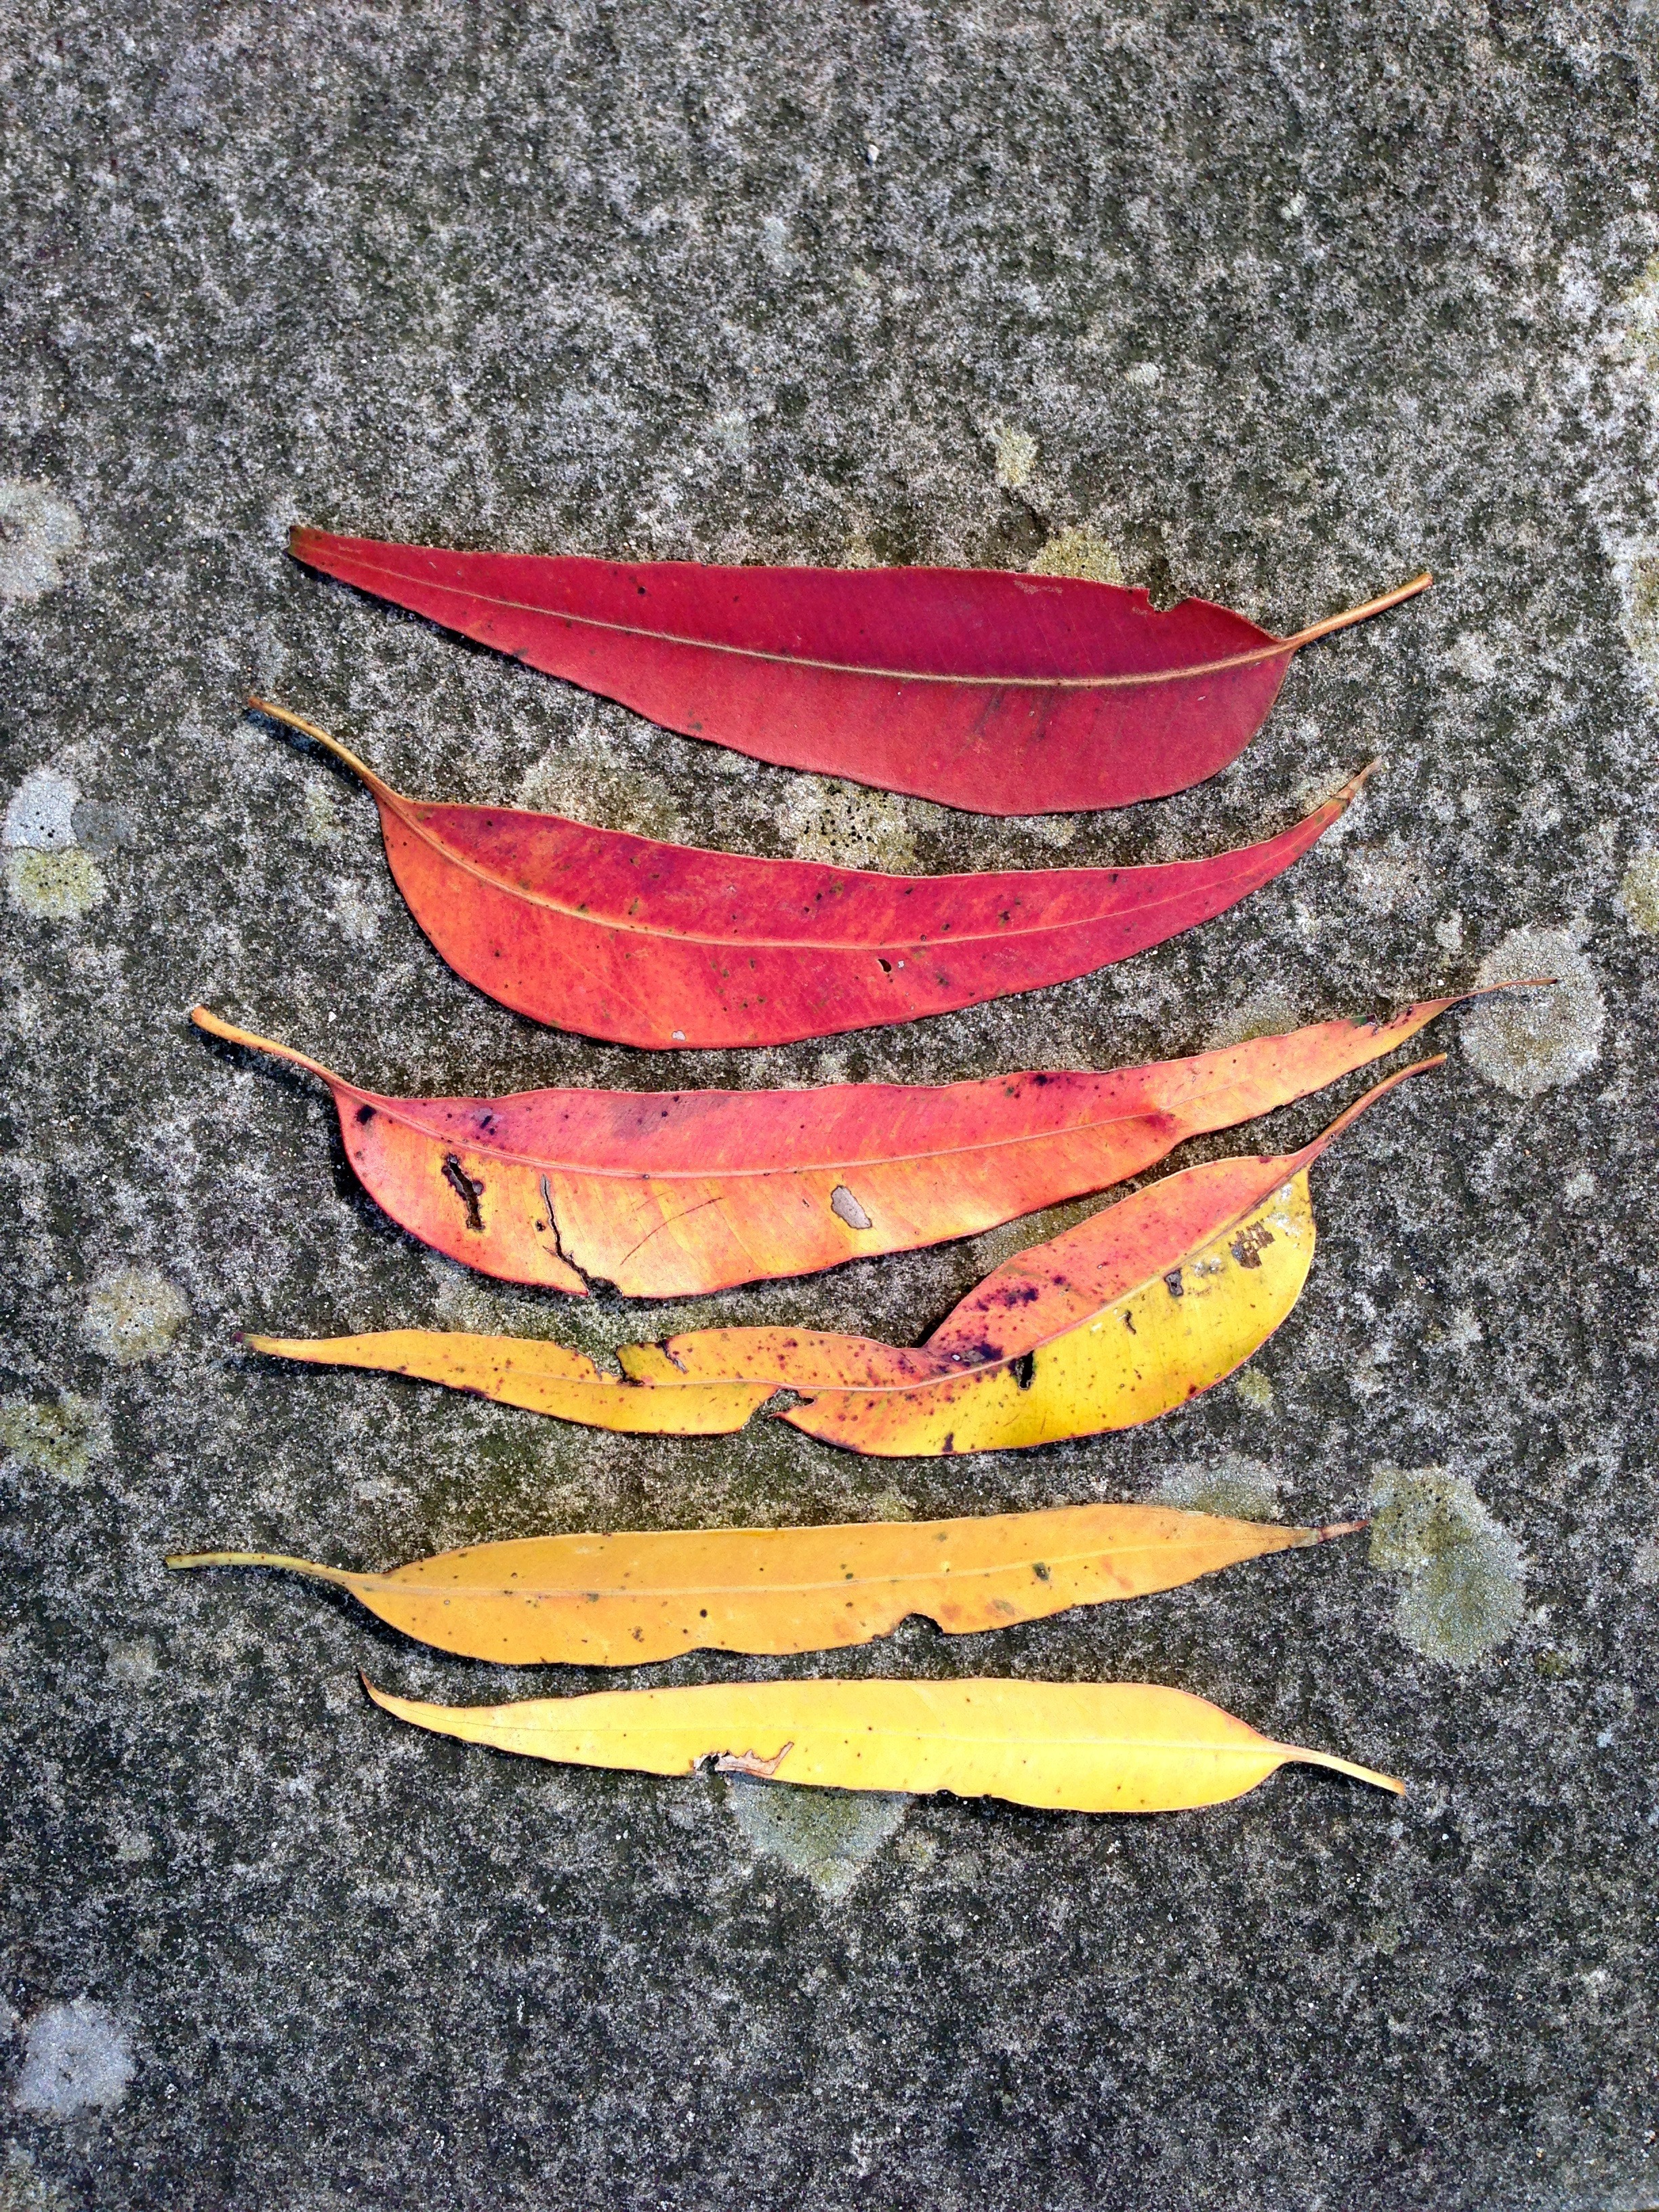
plant, leaf, fall, flower, red, produce, color, autumn, colorful, yellow, leaves, gum, art, red leaf, flowering plant, land plant, gum leaves